Al-Hasakah Governorate

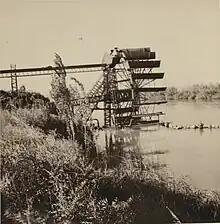
Watermill on the Khabur river, 1939

Al-Hasakah Governorate's ethnic groups include Kurds, Arabs, Assyrians, Armenians and Yazidis. The majority of the Kurds and Arabs in the region are Sunni Muslim. Between 20 and 30% of the people of Al-Hasakeh city are Christians of various churches and denominations (majority Syriac Orthodox).